Marmaduke (2022 film)

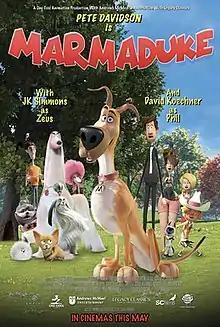
South African theatrical release poster

Marmaduke is a 2022 animated comedy film directed by Mark Dippé, and co-directed by Phil Nibbelink, Youngki Lee, and Matt Whelan, based on the comic strip of the same name by Paul and Brad Anderson. The second feature-length film based on the strip following the 2010 film, it stars Pete Davidson as Marmaduke, along with J.K. Simmons, Brian Hull, Shelby Young, David Koechner and Julie Nathanson. The film is an international co-production of the United States, Canada, Hong Kong, South Korea, and the United Kingdom.